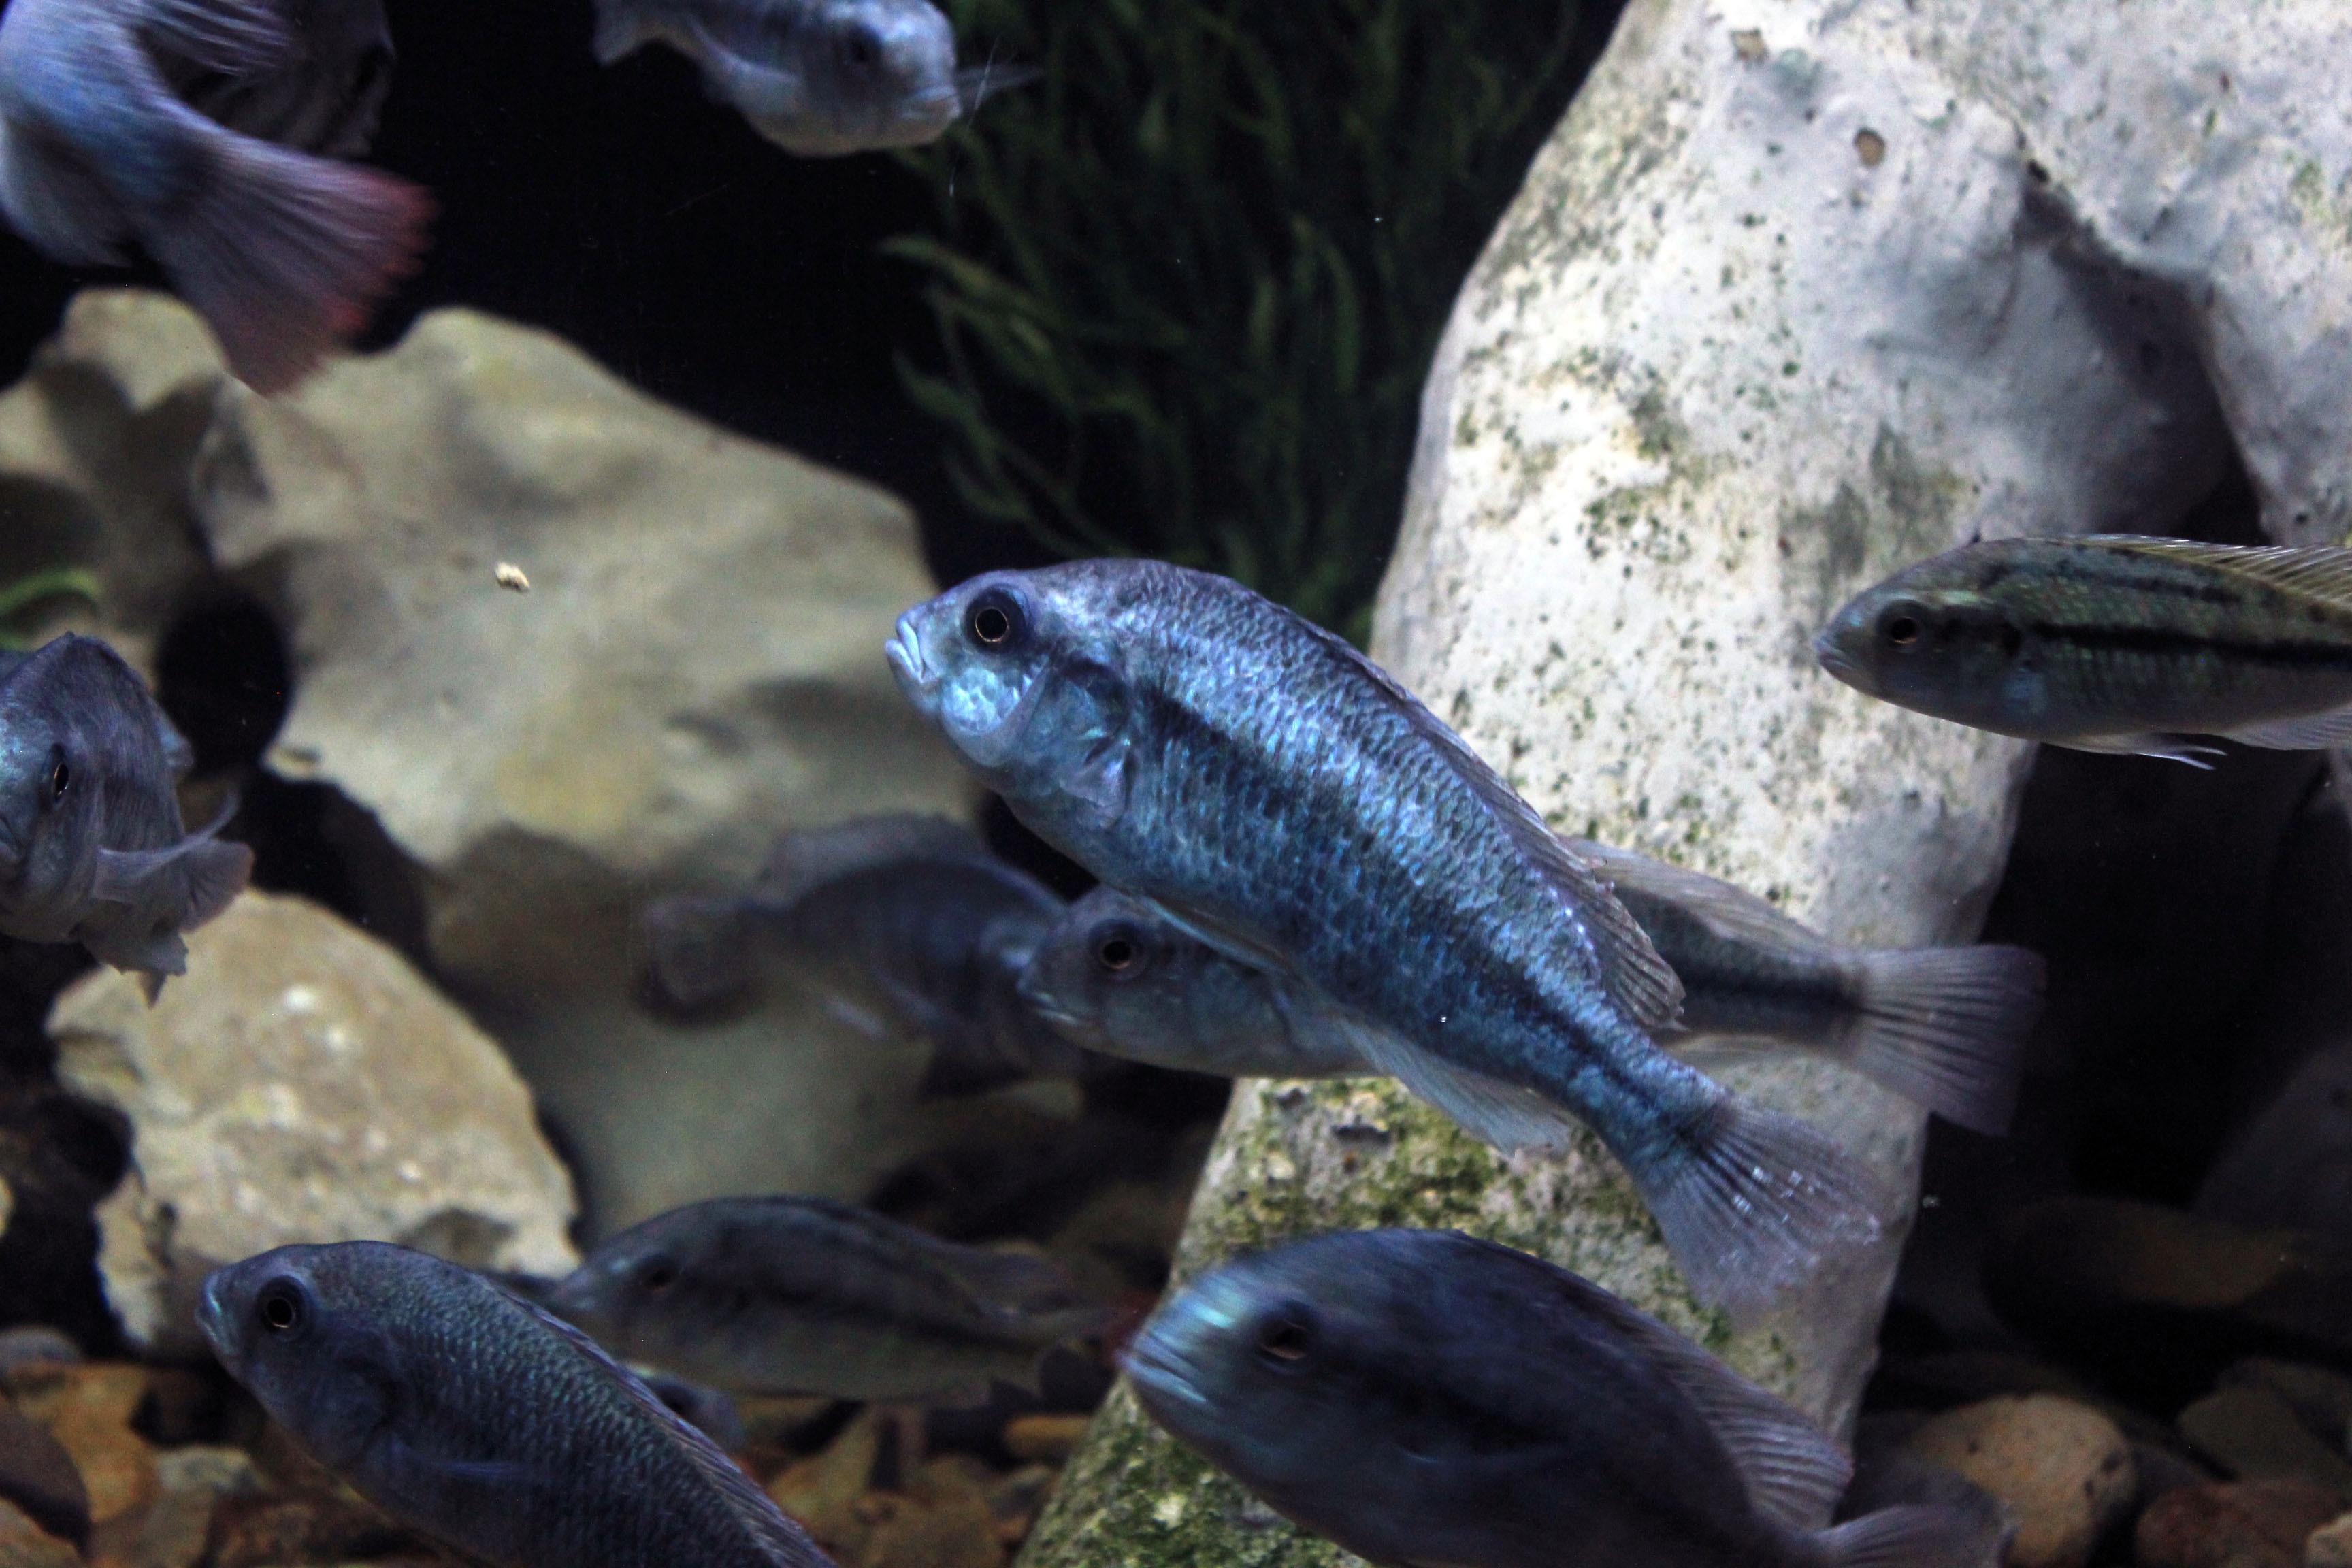
sea, animal, wildlife, underwater, tropical, biology, aquatic, fish, fauna, life, aquarium, marine, sea life, creature, exotic, ecosystem, saltwater, undersea, marine biology, freshwater aquarium, degeni cichlid